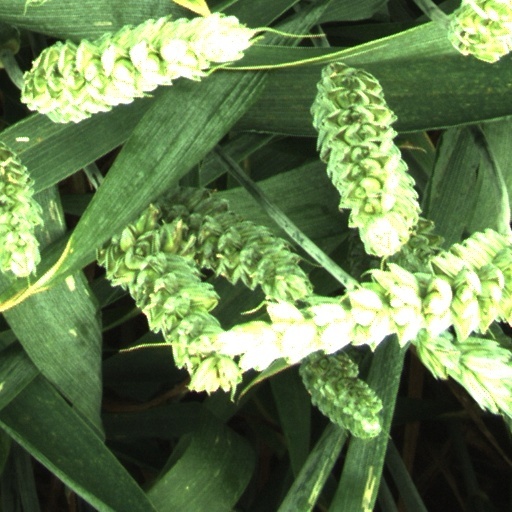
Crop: wheat